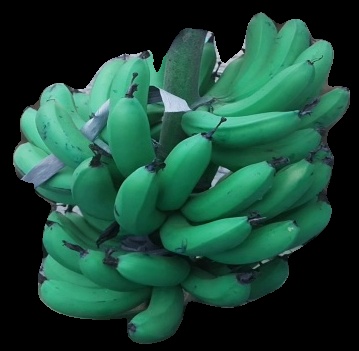
Variety: pachbale
Grade: grade3